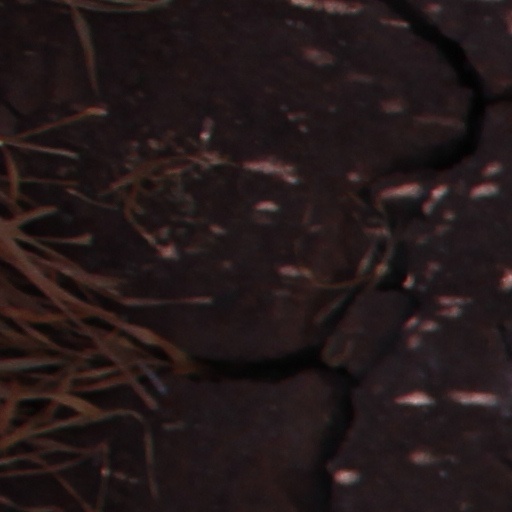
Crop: wheat